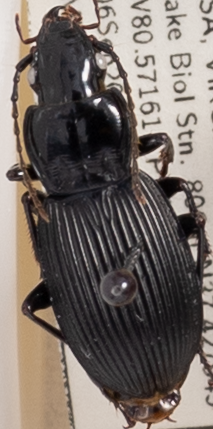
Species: Pterostichus lachrymosus
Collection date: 2022-09-06
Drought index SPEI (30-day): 0.612
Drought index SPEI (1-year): -0.842
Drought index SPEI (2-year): -0.3